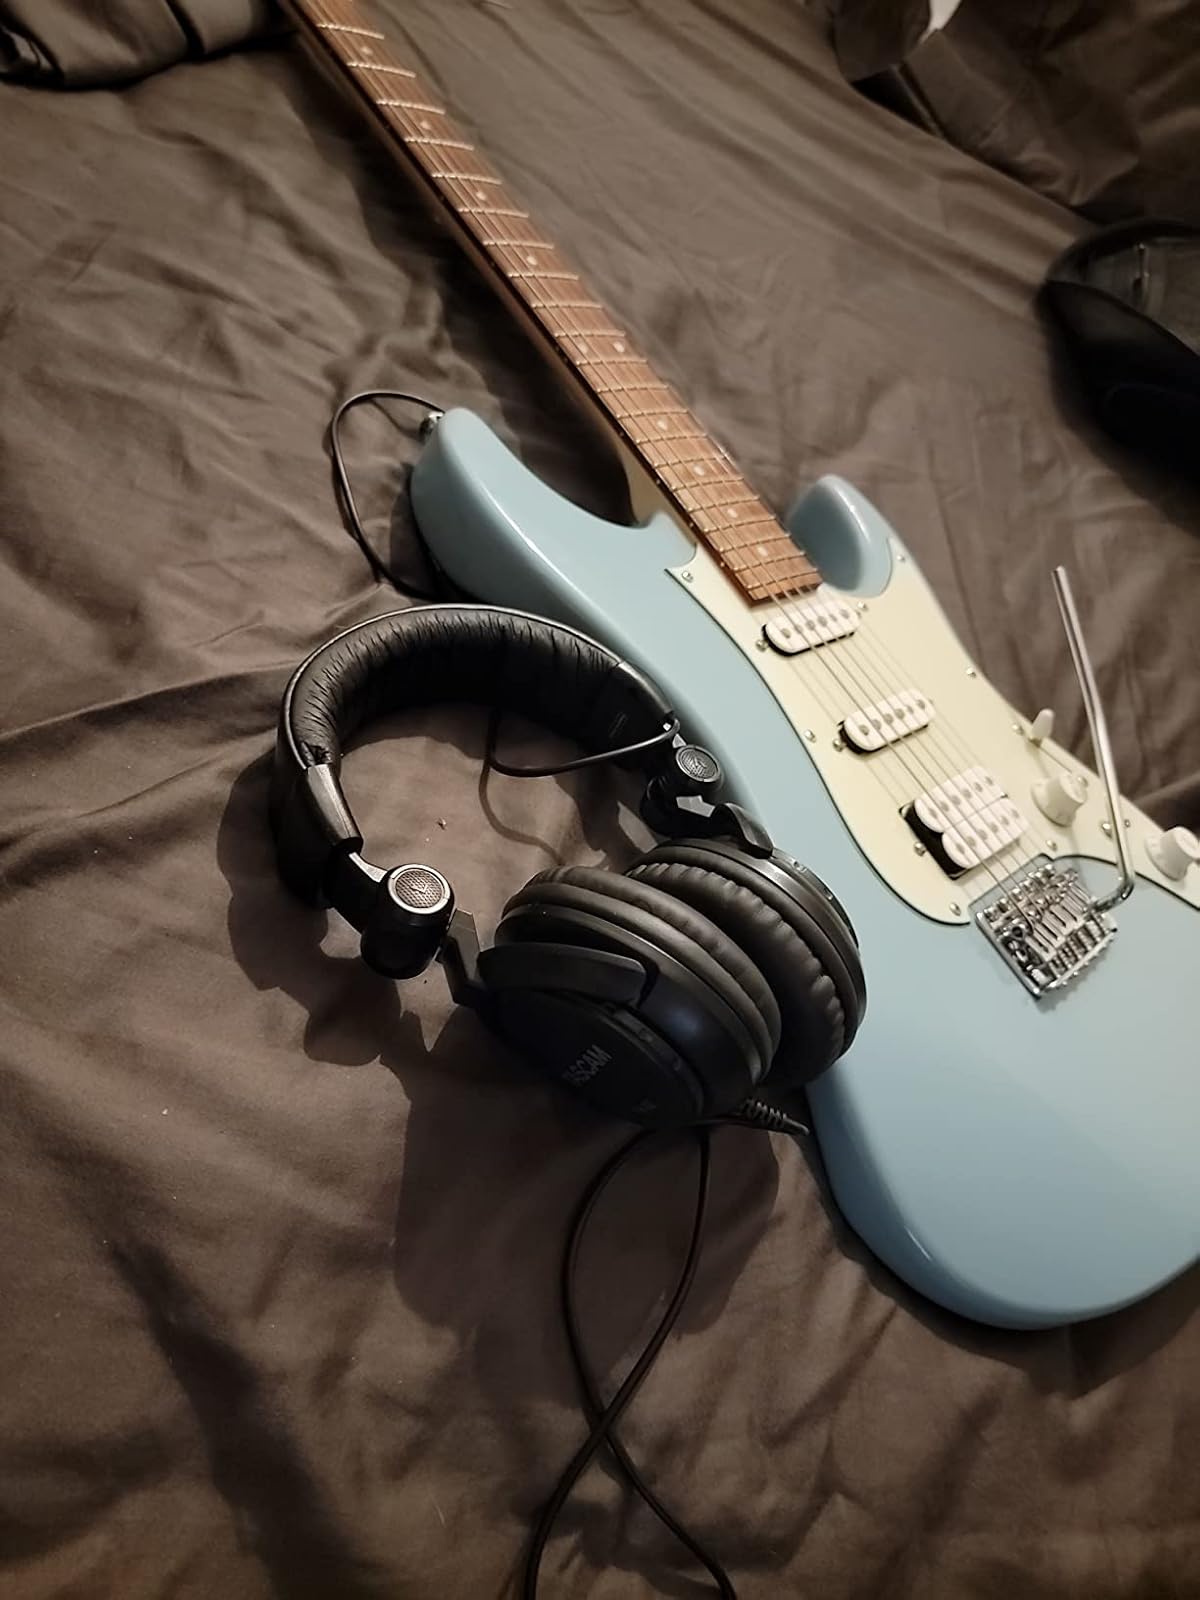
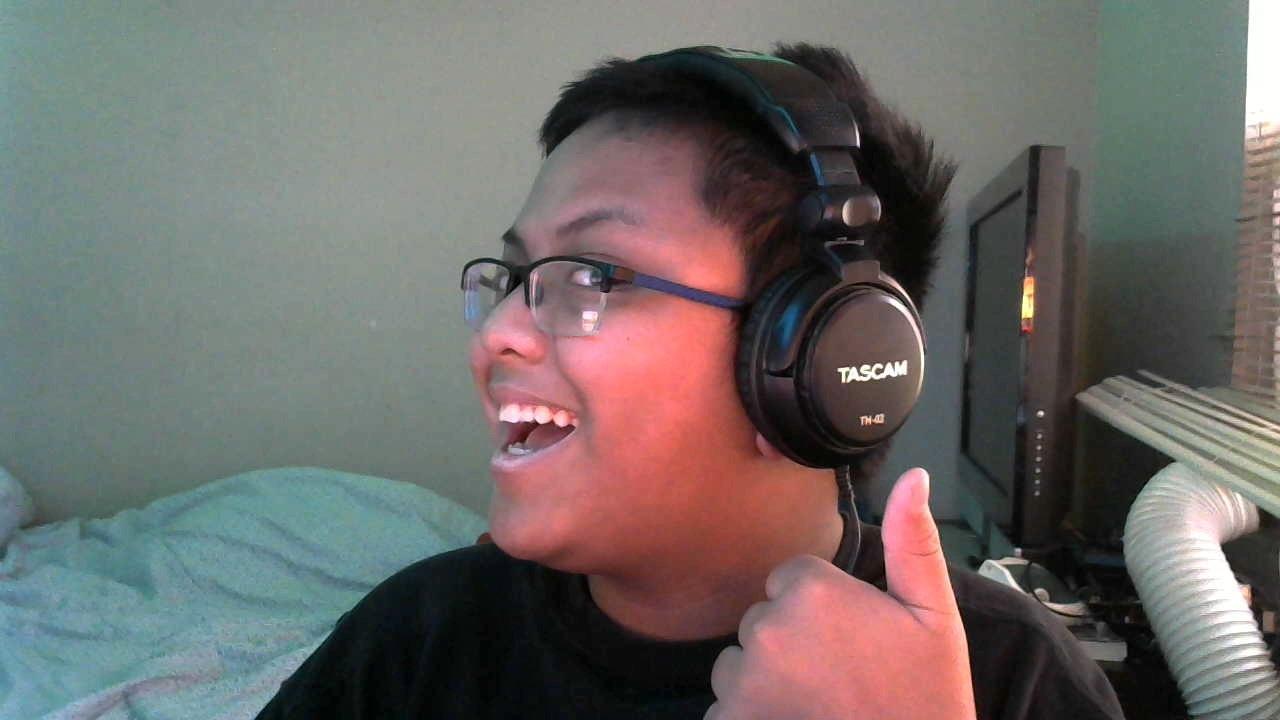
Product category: headphones
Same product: yes